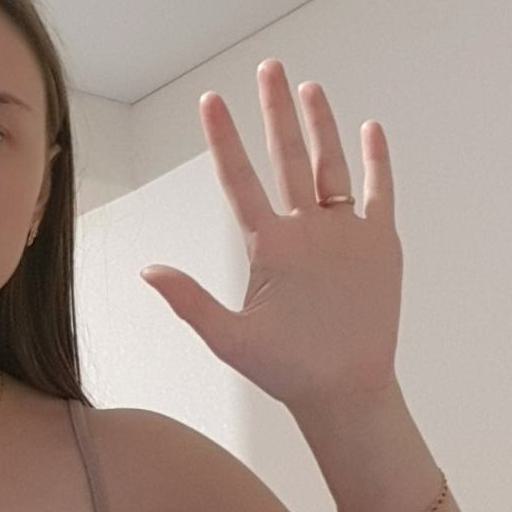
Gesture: palm